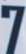
Number: 7